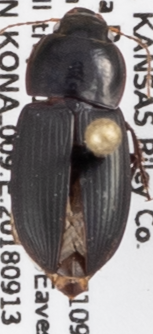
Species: Anisodactylus opaculus
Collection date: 2018-09-13
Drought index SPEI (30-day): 1.69
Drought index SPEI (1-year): -0.9
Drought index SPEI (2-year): -0.922